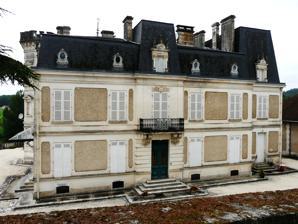
Building: Château de Saint-Crépin (Saint-Crépin-de-Richemont)
Country: France
Year built: 1891
This article is an orphan , as no other articles link to it . Please introduce links to this page from related articles ; try the Find link tool for suggestions. ( January 2018 ) Château de Saint-Crépin The Château de Saint-Crépin is a château in Saint-Crépin-de-Richemont , Dordogne , Nouvelle-Aquitaine , France . It was built in 1891. Wikimedia Commons has media related to Château de Saint-Crépin (Saint-Crépin-de-Richemont) . 45°25′08″N 0°35′59″E / 45.41889°N 0.59972°E / 45.41889; 0.59972 References